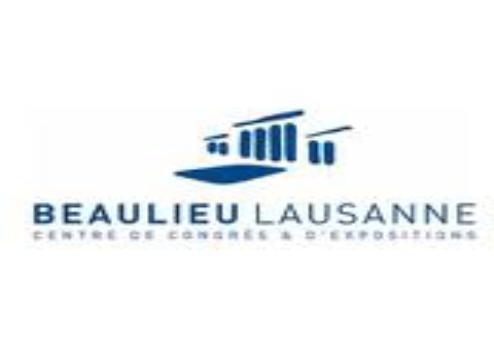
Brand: Beaulieu
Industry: Food